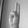
ASL letter: U